List of Caribbean islands

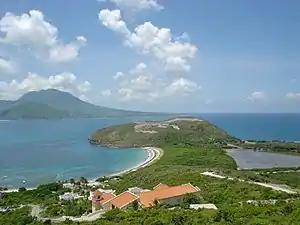
A view of Nevis from the southeastern peninsula of Saint Kitts

There are about 20 islands in Saint Kitts and Nevis, including: